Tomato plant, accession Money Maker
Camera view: horizontal (90 deg, fisheye); turntable rotation: 330 degrees
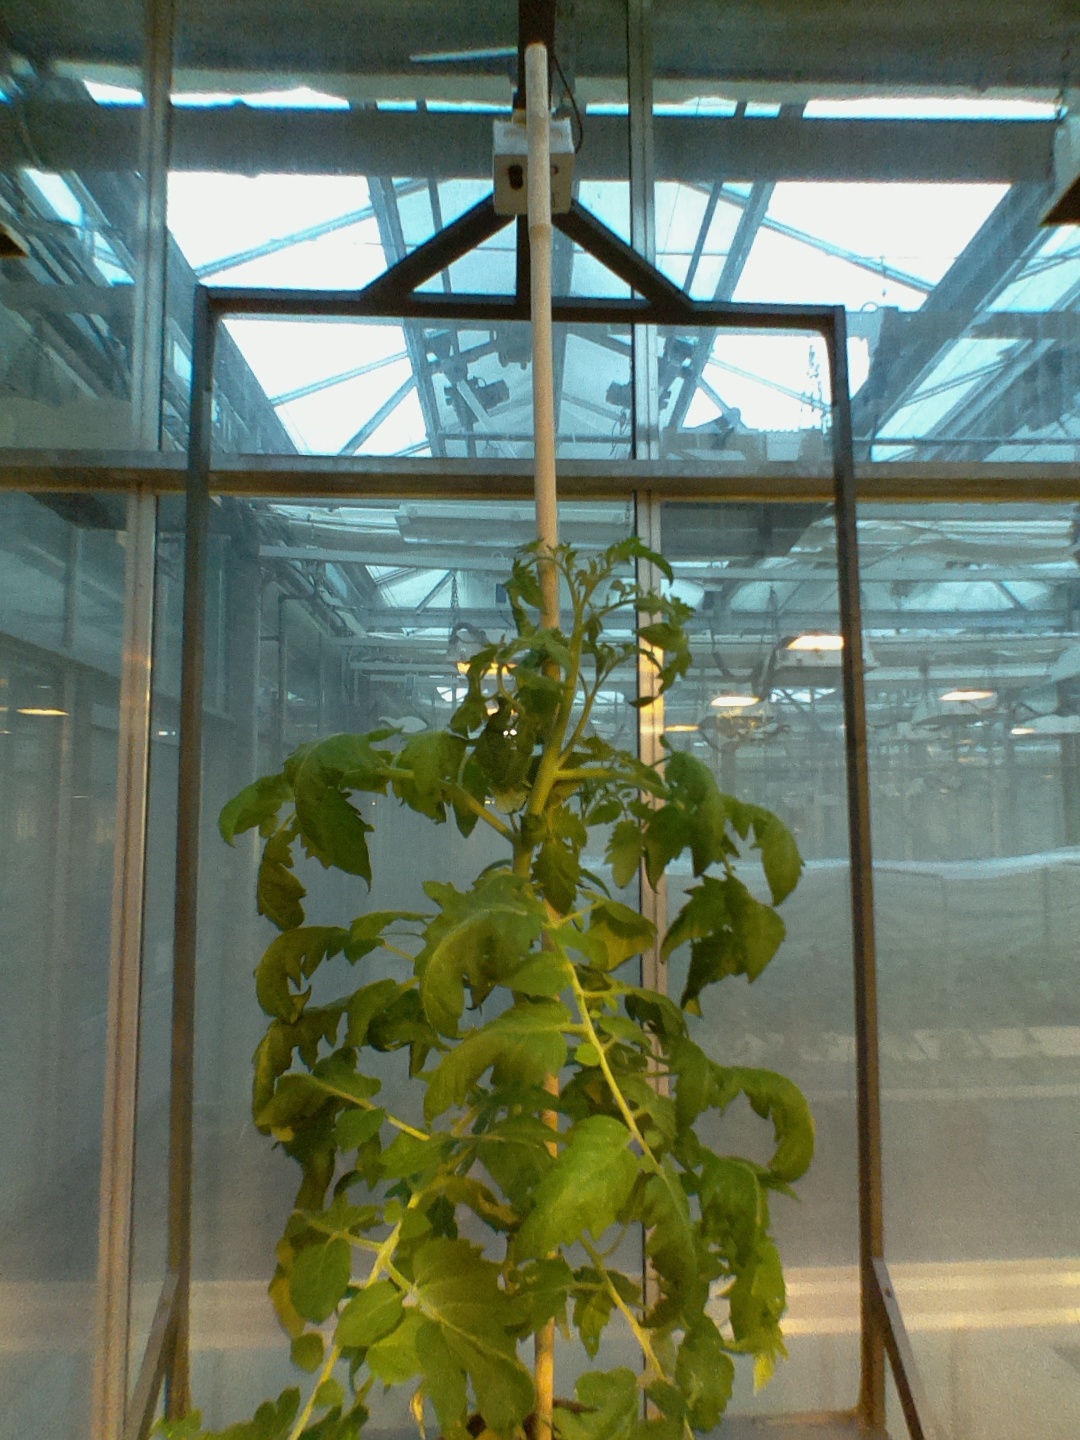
BBCH growth stage 65: Full flowering, 50%-60% of flowers open, first petals falling